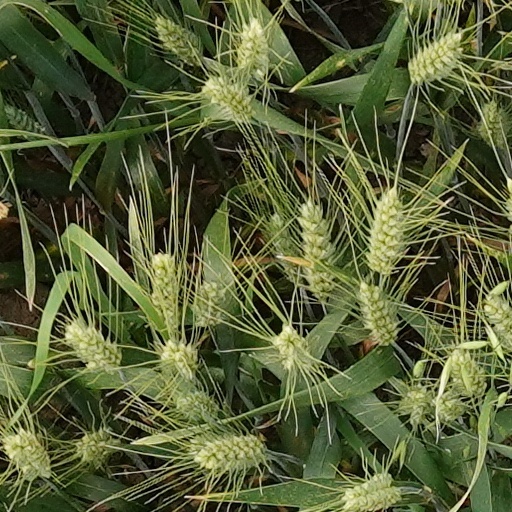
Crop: wheat